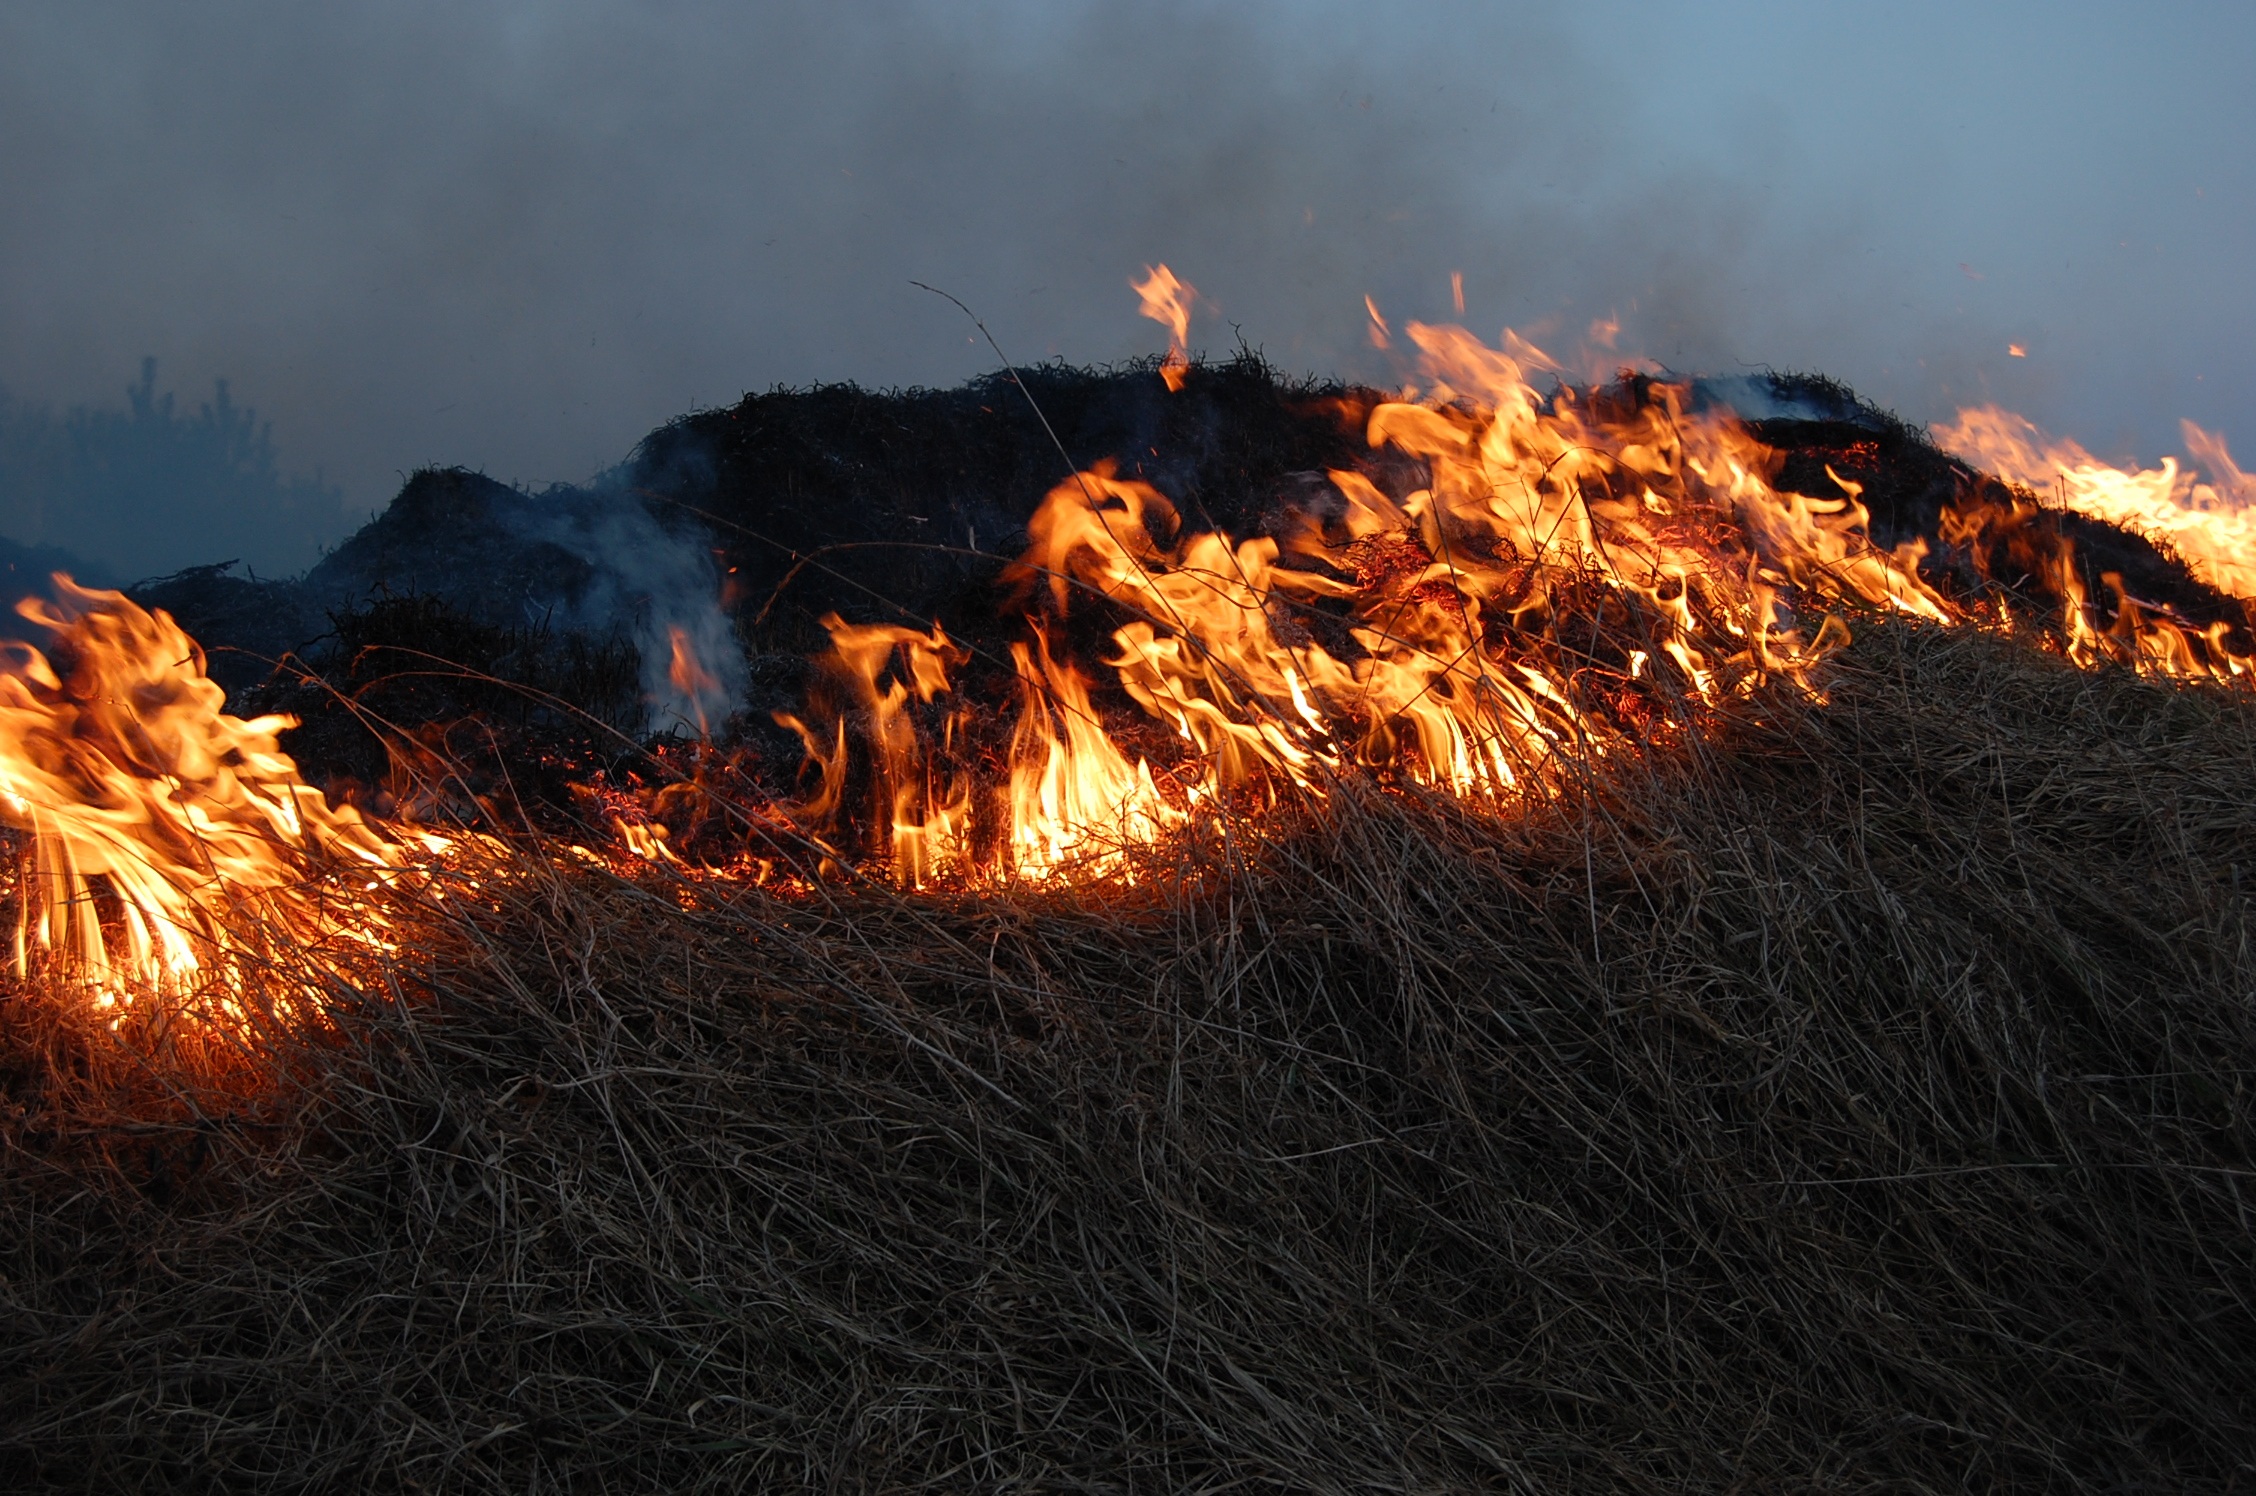
forest, grass, light, fire, campfire, bonfire, burn, leaves, hot, blaze, flames, wildfire, geological phenomenon